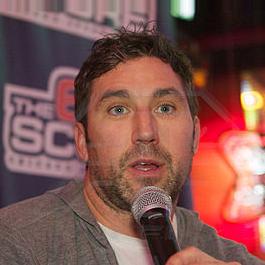
Age: 38